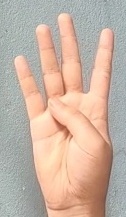
ASL sign: 4